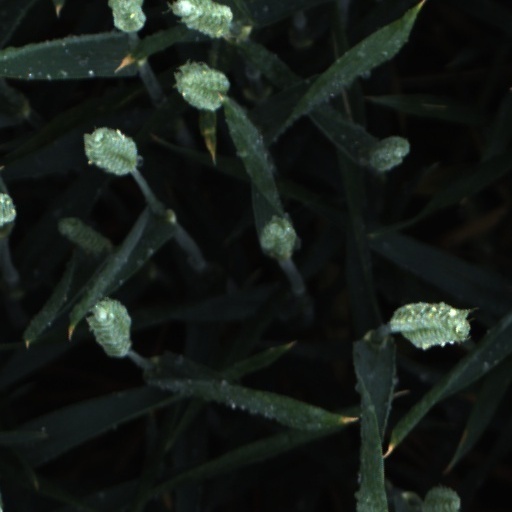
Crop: wheat